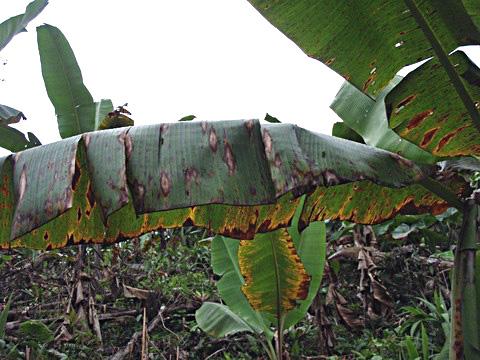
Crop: unknown
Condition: banana_banana_cordana_spot